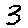
Label: 3